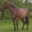
Label: horse